DmpG-like communication domain

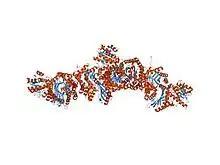
crystal structure of a bifunctional aldolase-dehydrogenase : sequestering a reactive and volatile intermediate

In molecular biology, the DmpG-like communication domain is a protein domain found towards the C-terminal region of various aldolase enzymes. It consists of five alpha-helices, four of which form an antiparallel helical bundle that plugs the C terminus of the N-terminal TIM barrel domain. The communication domain is thought to play an important role in the heterodimerisation of the enzyme.